James W. Scott

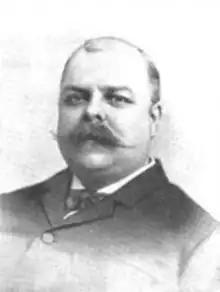

James W. Scott (1849–1895) was an American newspaper editor who was the publisher and principal owner of the Chicago Times-Herald and Chicago Evening Post. He served four terms as President of the American Newspaper Publishers Association and was on the executive committee for the World's Columbian Exposition, of which he was an early promoter. He died suddenly while vacationing at the Holland House in New York City in April 1895.